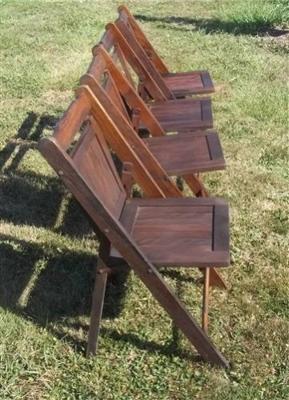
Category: chair